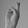
ASL letter: R